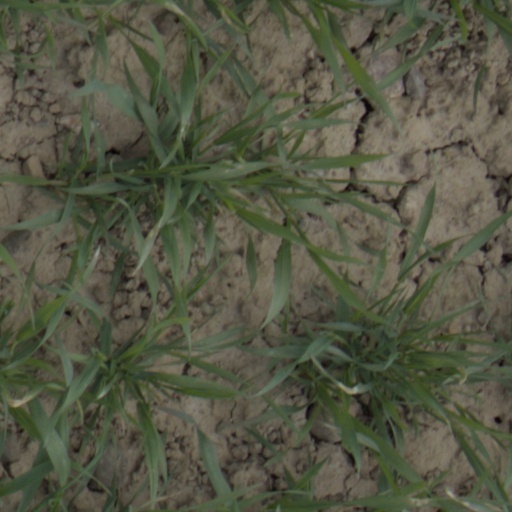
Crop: wheat